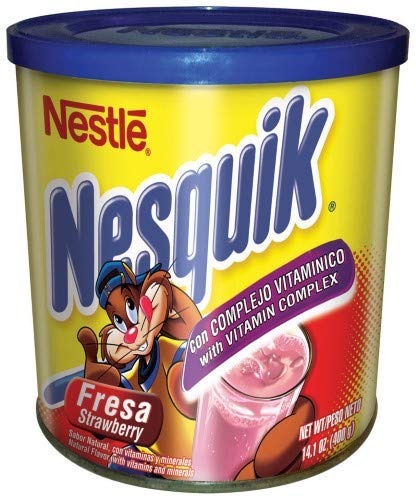
Item Name: Nestle Nesquik Powdered Drink, Strawberry (Pack of 2)
Product Description: Nestle Nesquik Powdered Drink, Strawberry (Pack of 2)
Value: 28.2
Unit: Ounce

Price: 4.59